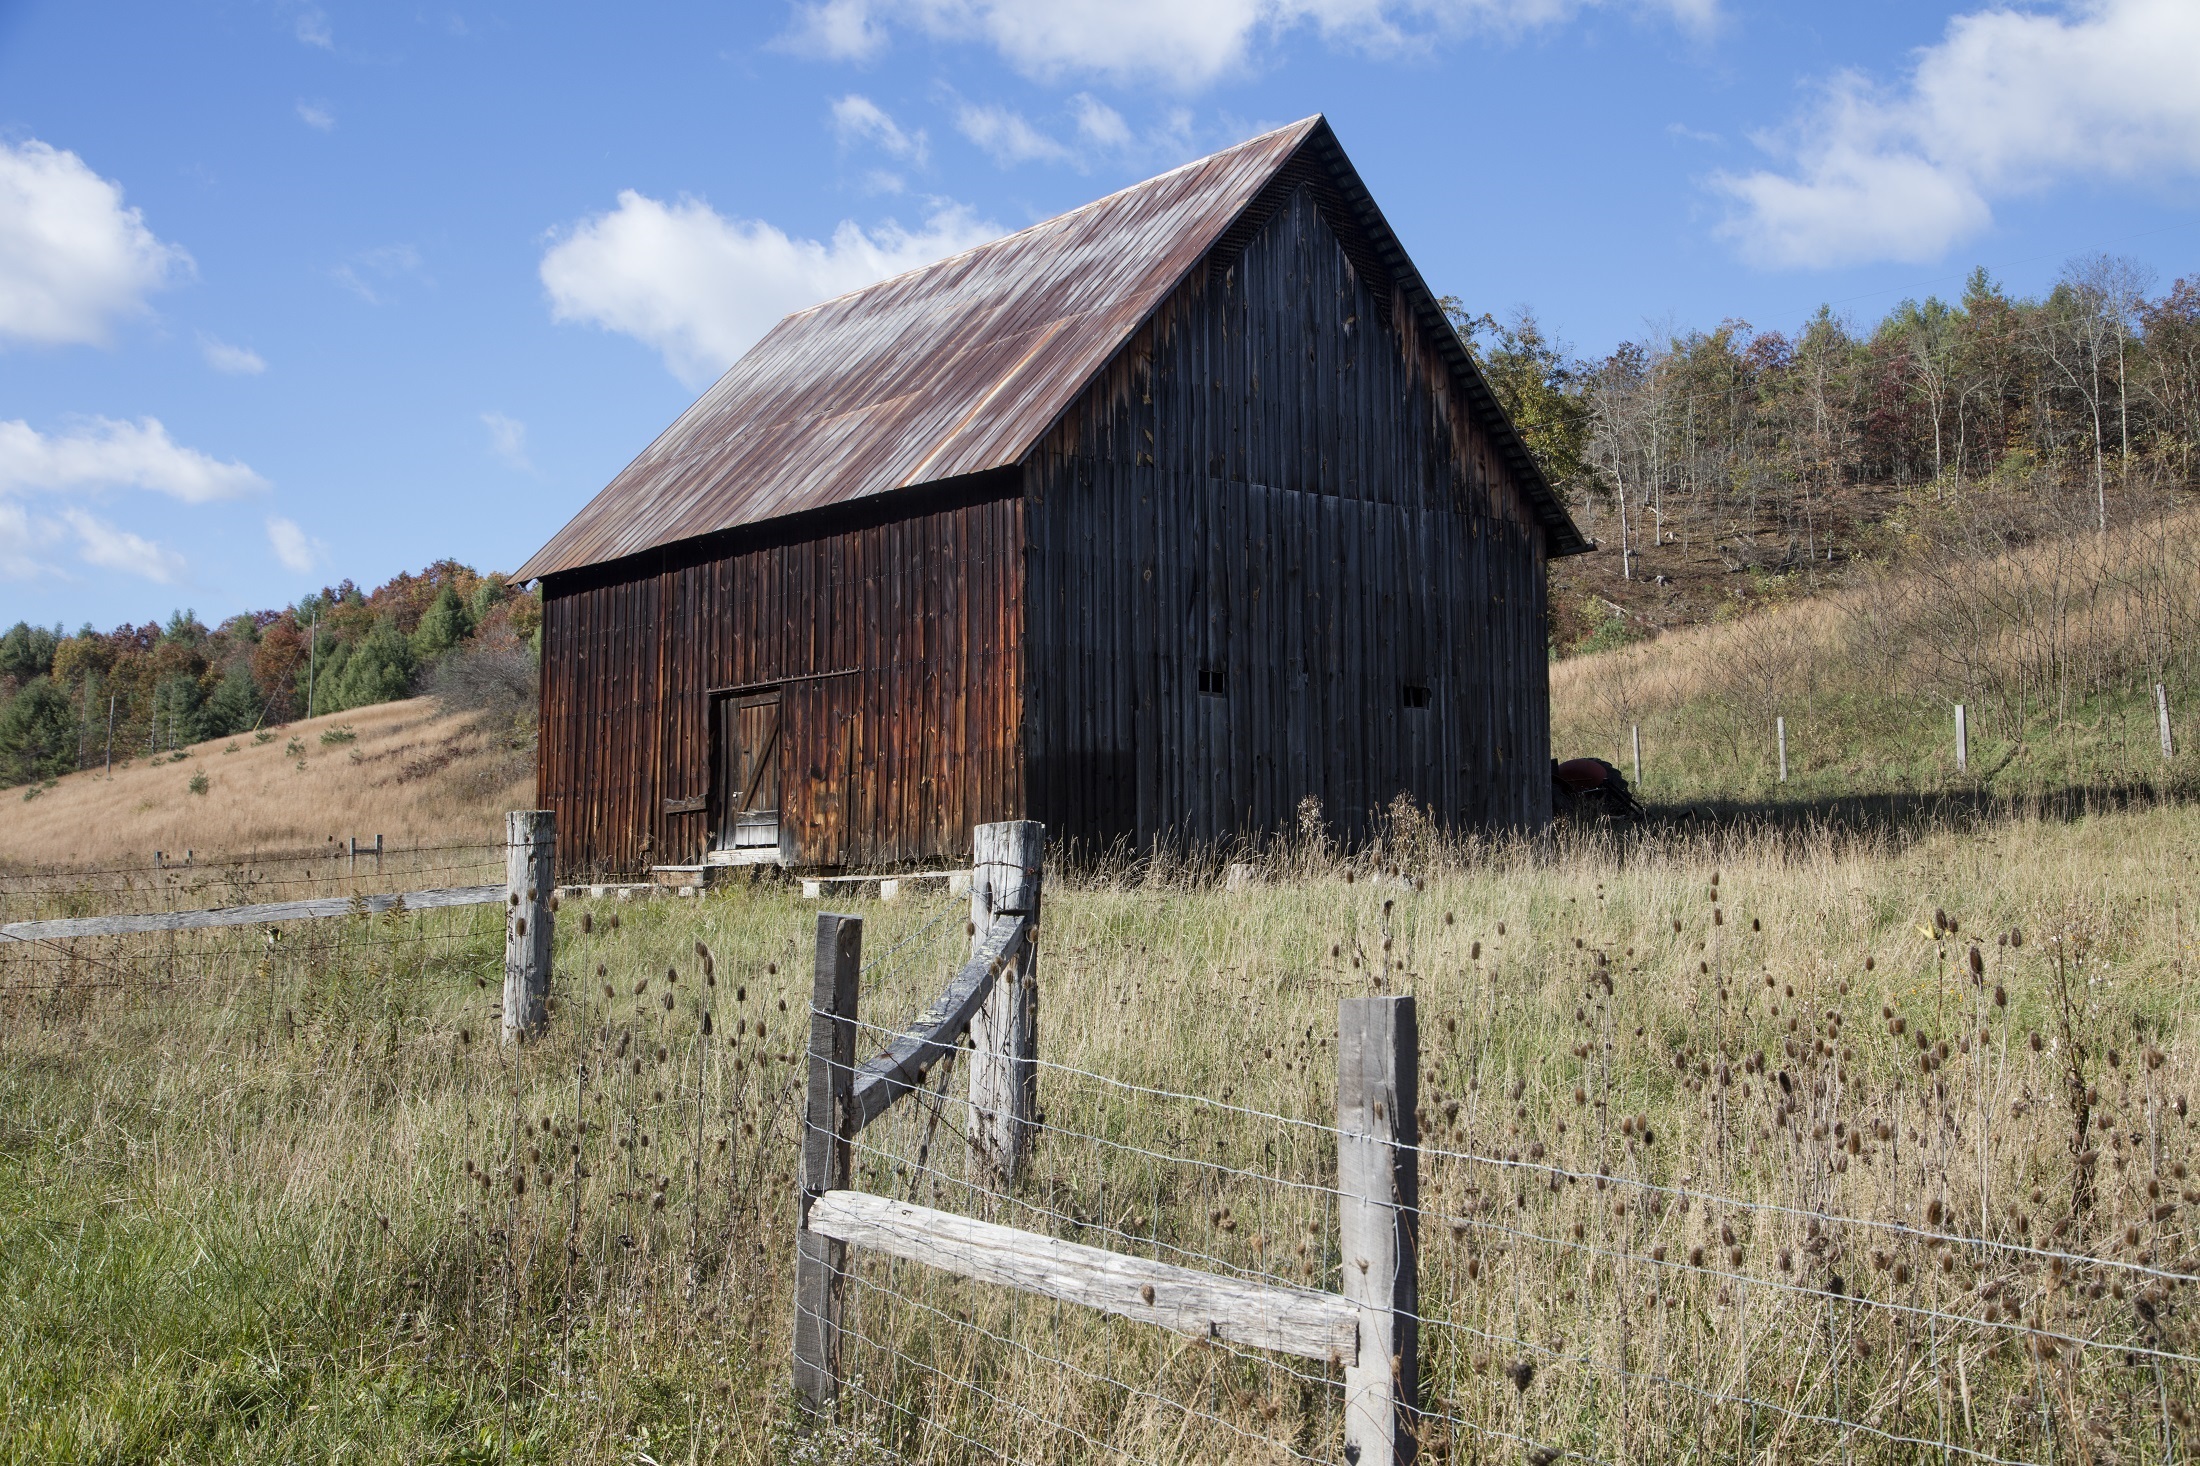
landscape, architecture, wood, farm, vintage, prairie, countryside, hill, building, old, barn, country, shed, hut, shack, scenic, pasture, ranch, agriculture, trees, traditional, rural area, weathered barn, outdoor structure